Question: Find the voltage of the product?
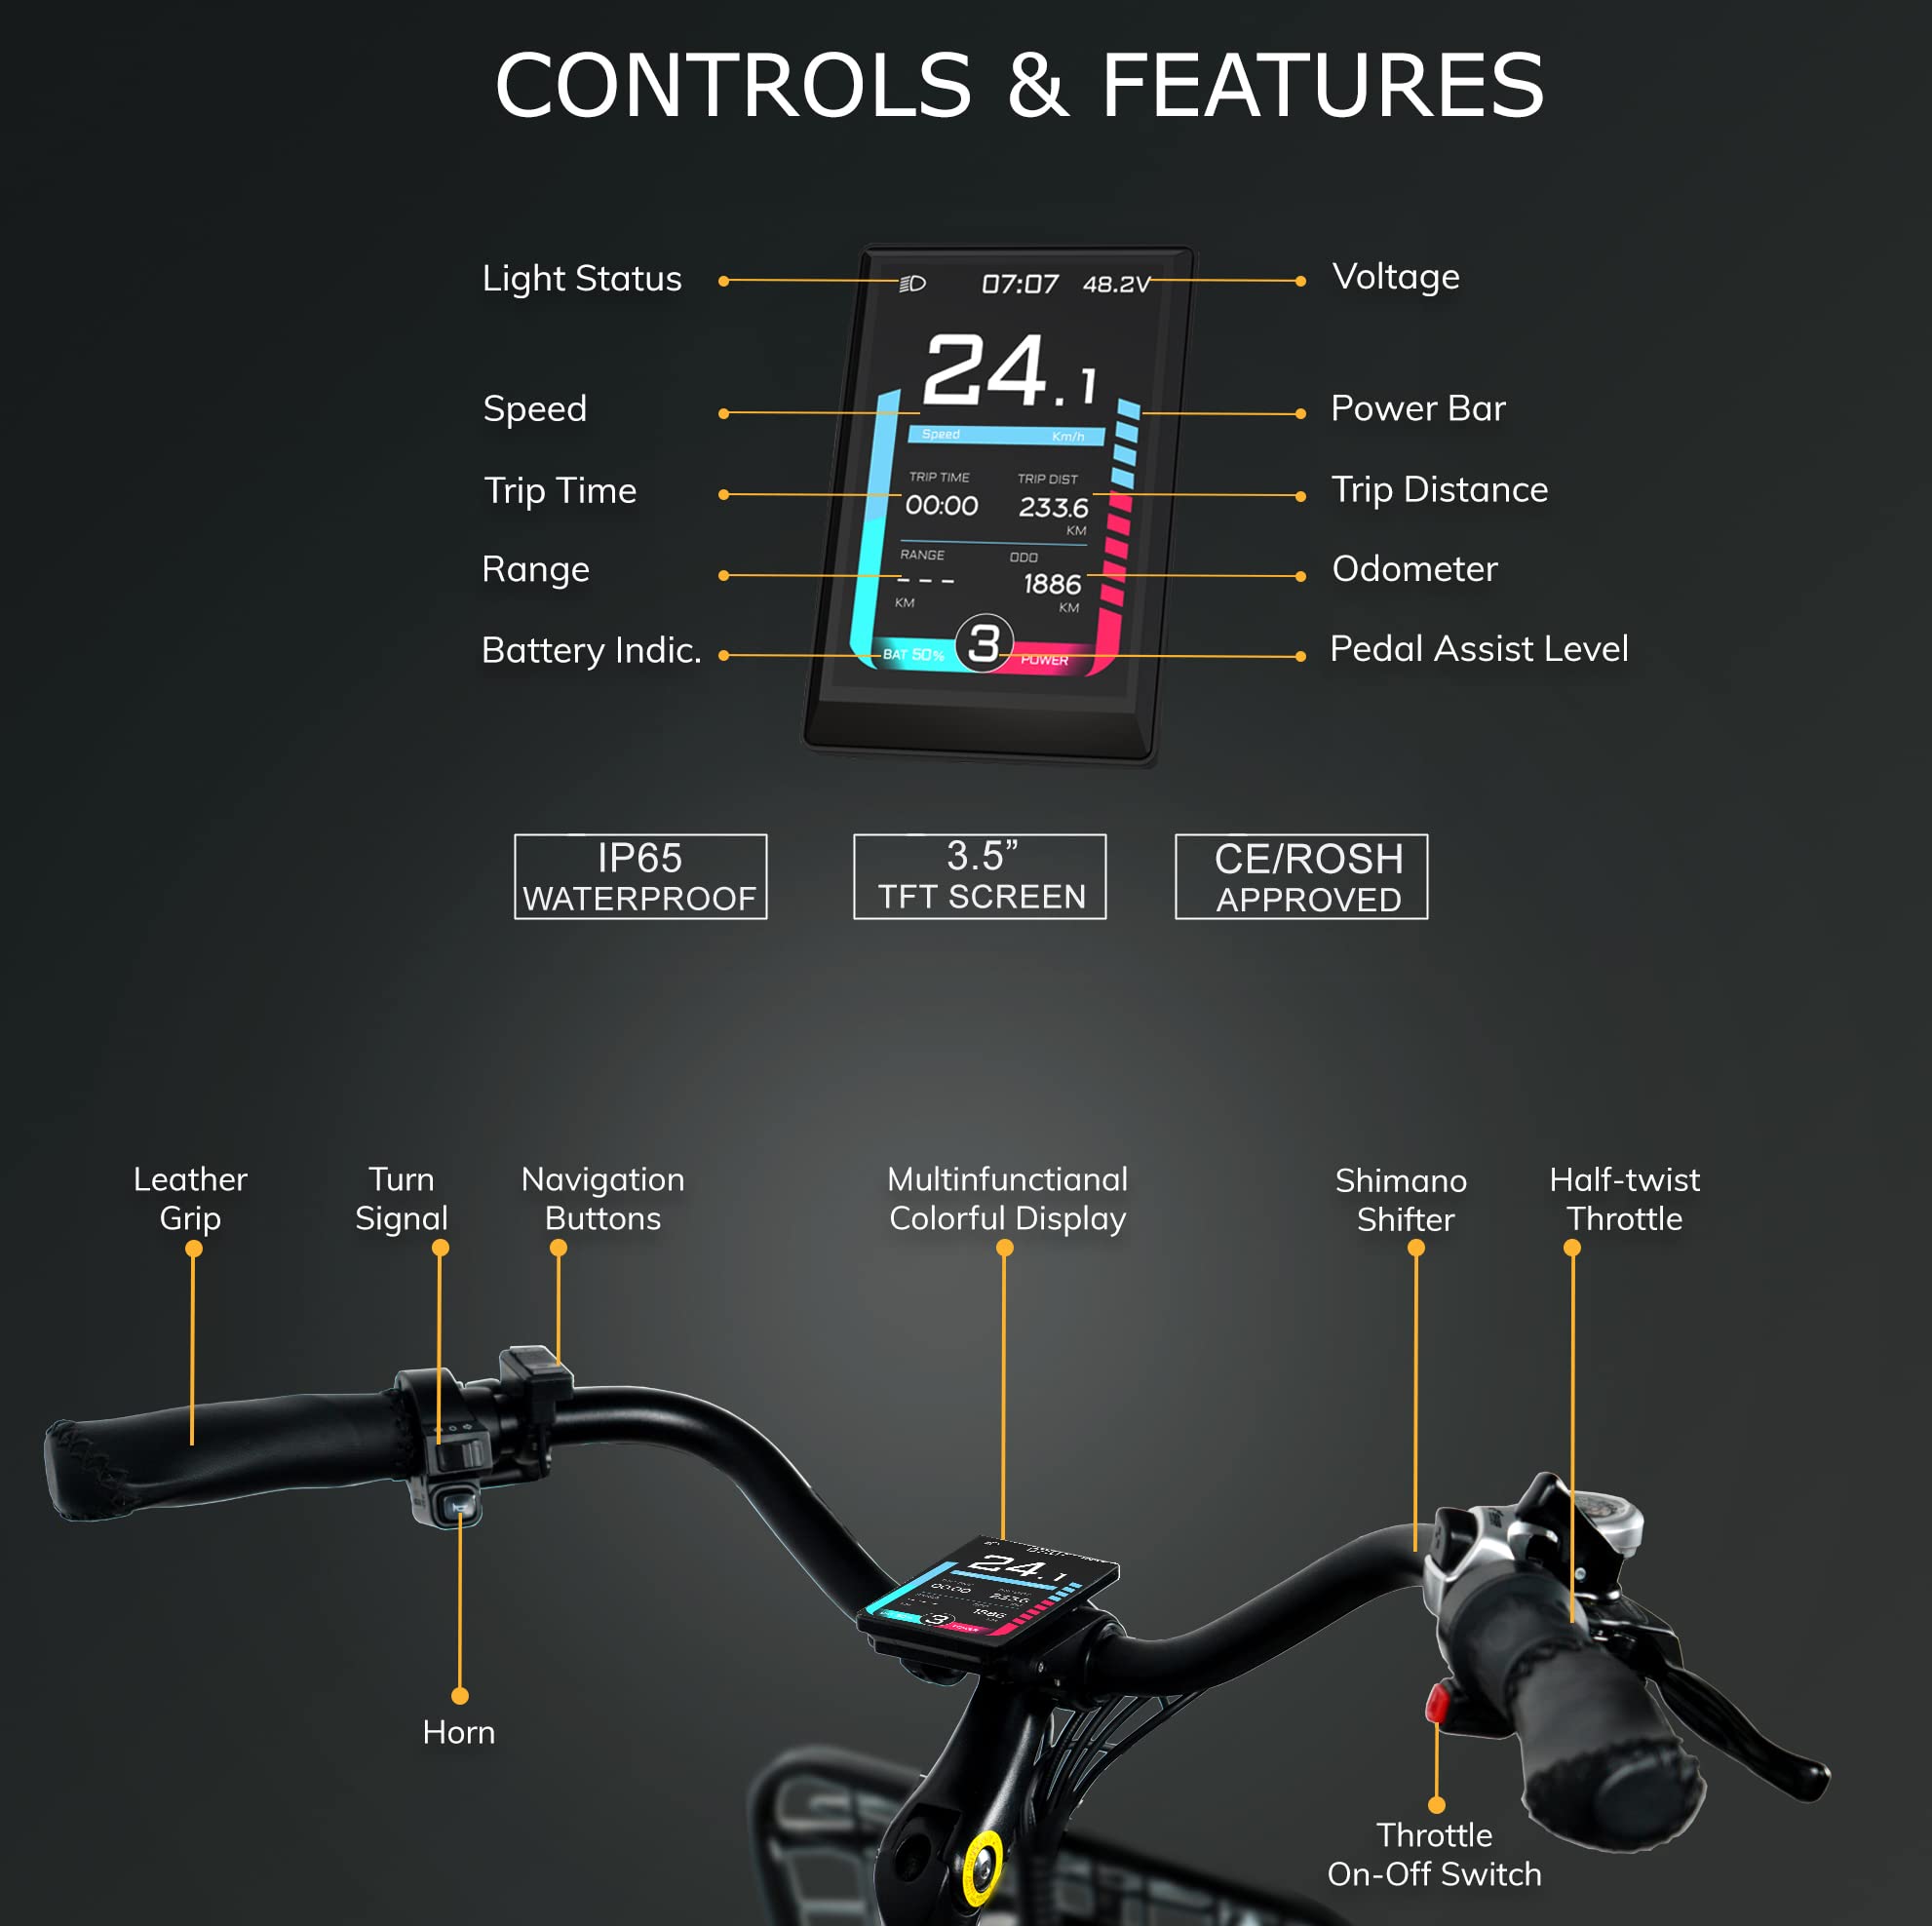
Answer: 48.2 volt